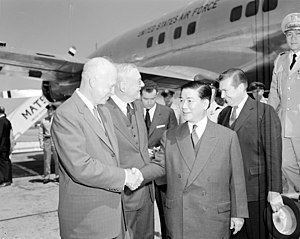
Vietnamkrigen / Diems styre, 1955-1963
Diem møder John Foster Dulles i Washington
Vietnamkrigen varede fra 1955 til 1975. Krigen blev en sejr for Nordvietnam og Vietcong og endte med et genforenet Vietnam under et kommunistisk styre. Krigen kan ses som en koldkrigskonflikt mellem USA og dets allierede på den ene side og Sovjetunionen, Kina og Nordvietnam på den anden. Eller som en borgerkrig mellem kommunistiske og anti-kommunistiske vietnamesiske parter.